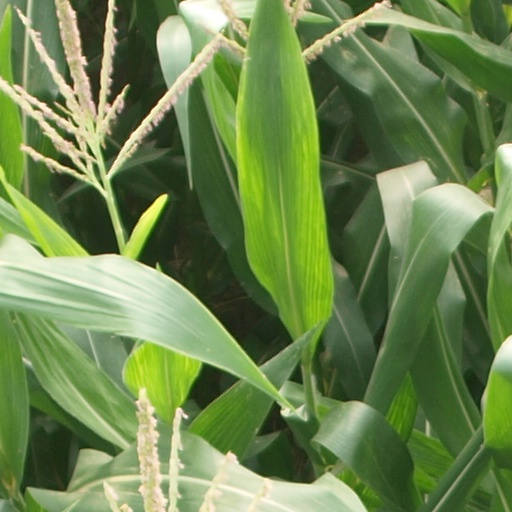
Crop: maize; corn